Fiat Uno

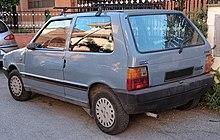
Fiat Uno 3-door

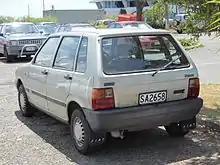
Fiat Uno 5-door

The Fiat Uno (Type 146) was launched in January 1983 to replace the Fiat 127. The tall, square body used a Kamm tail, achieved a drag coefficient of 0.34 and was noted for its interior space, fuel economy as well as its ride and handling. The project name was "Tipo Uno" ("Type 1"), as it followed the "Tipo Zero" (Panda).